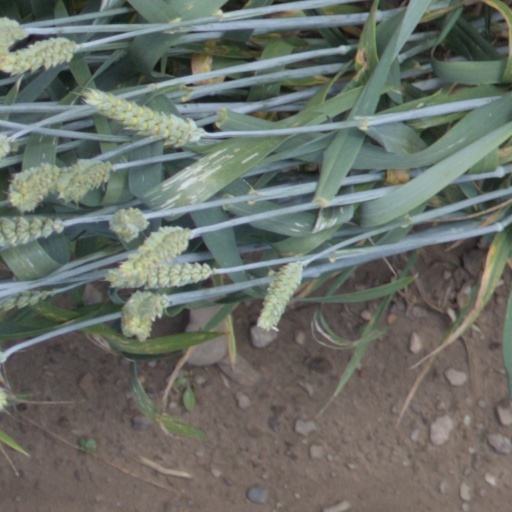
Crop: wheat